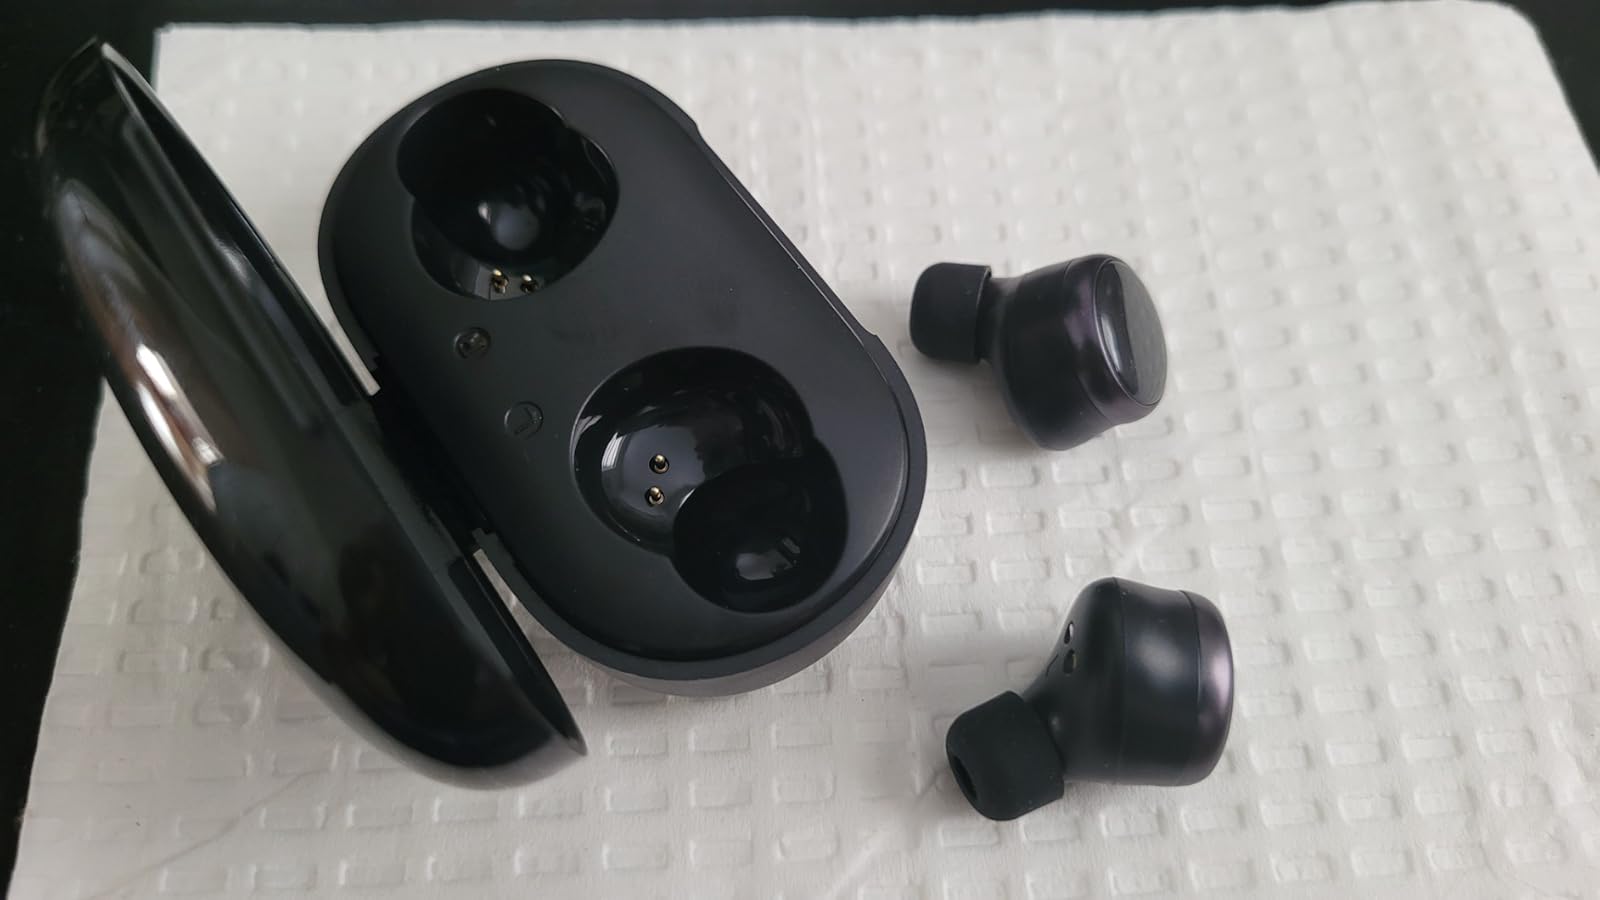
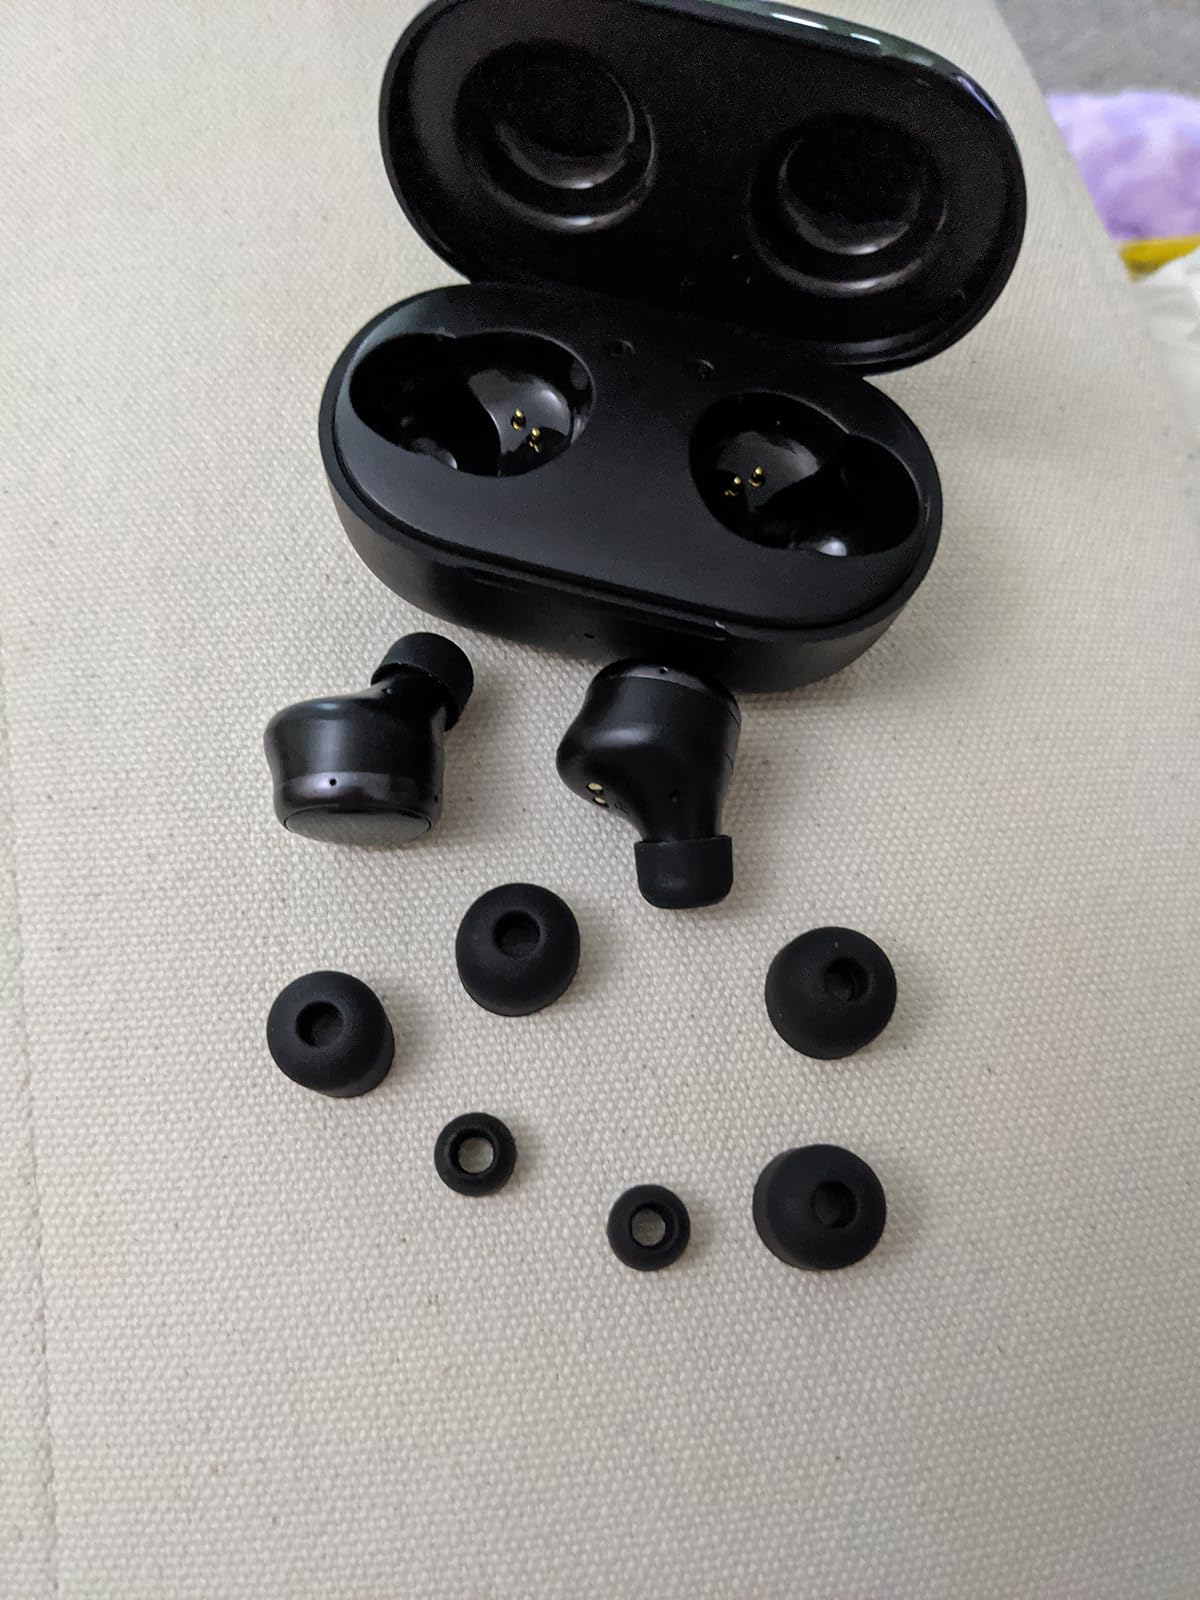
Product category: earbuds
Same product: yes